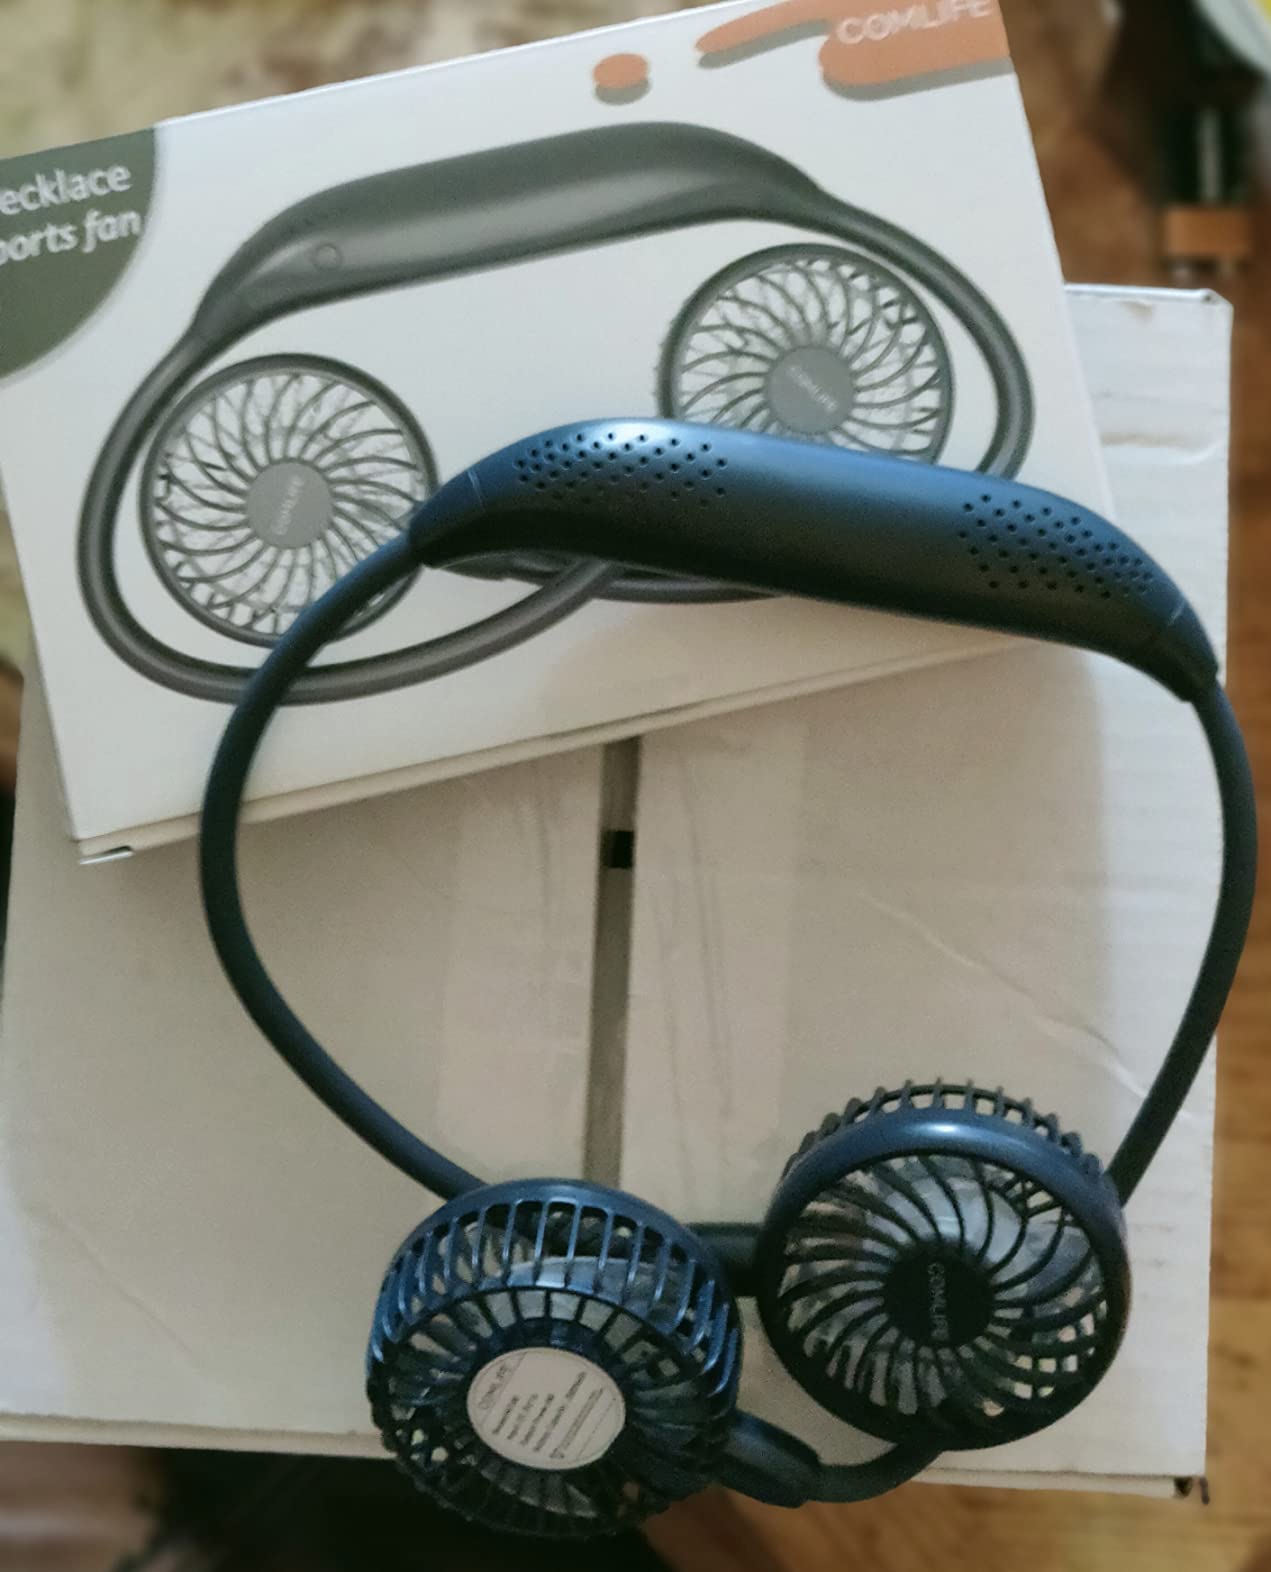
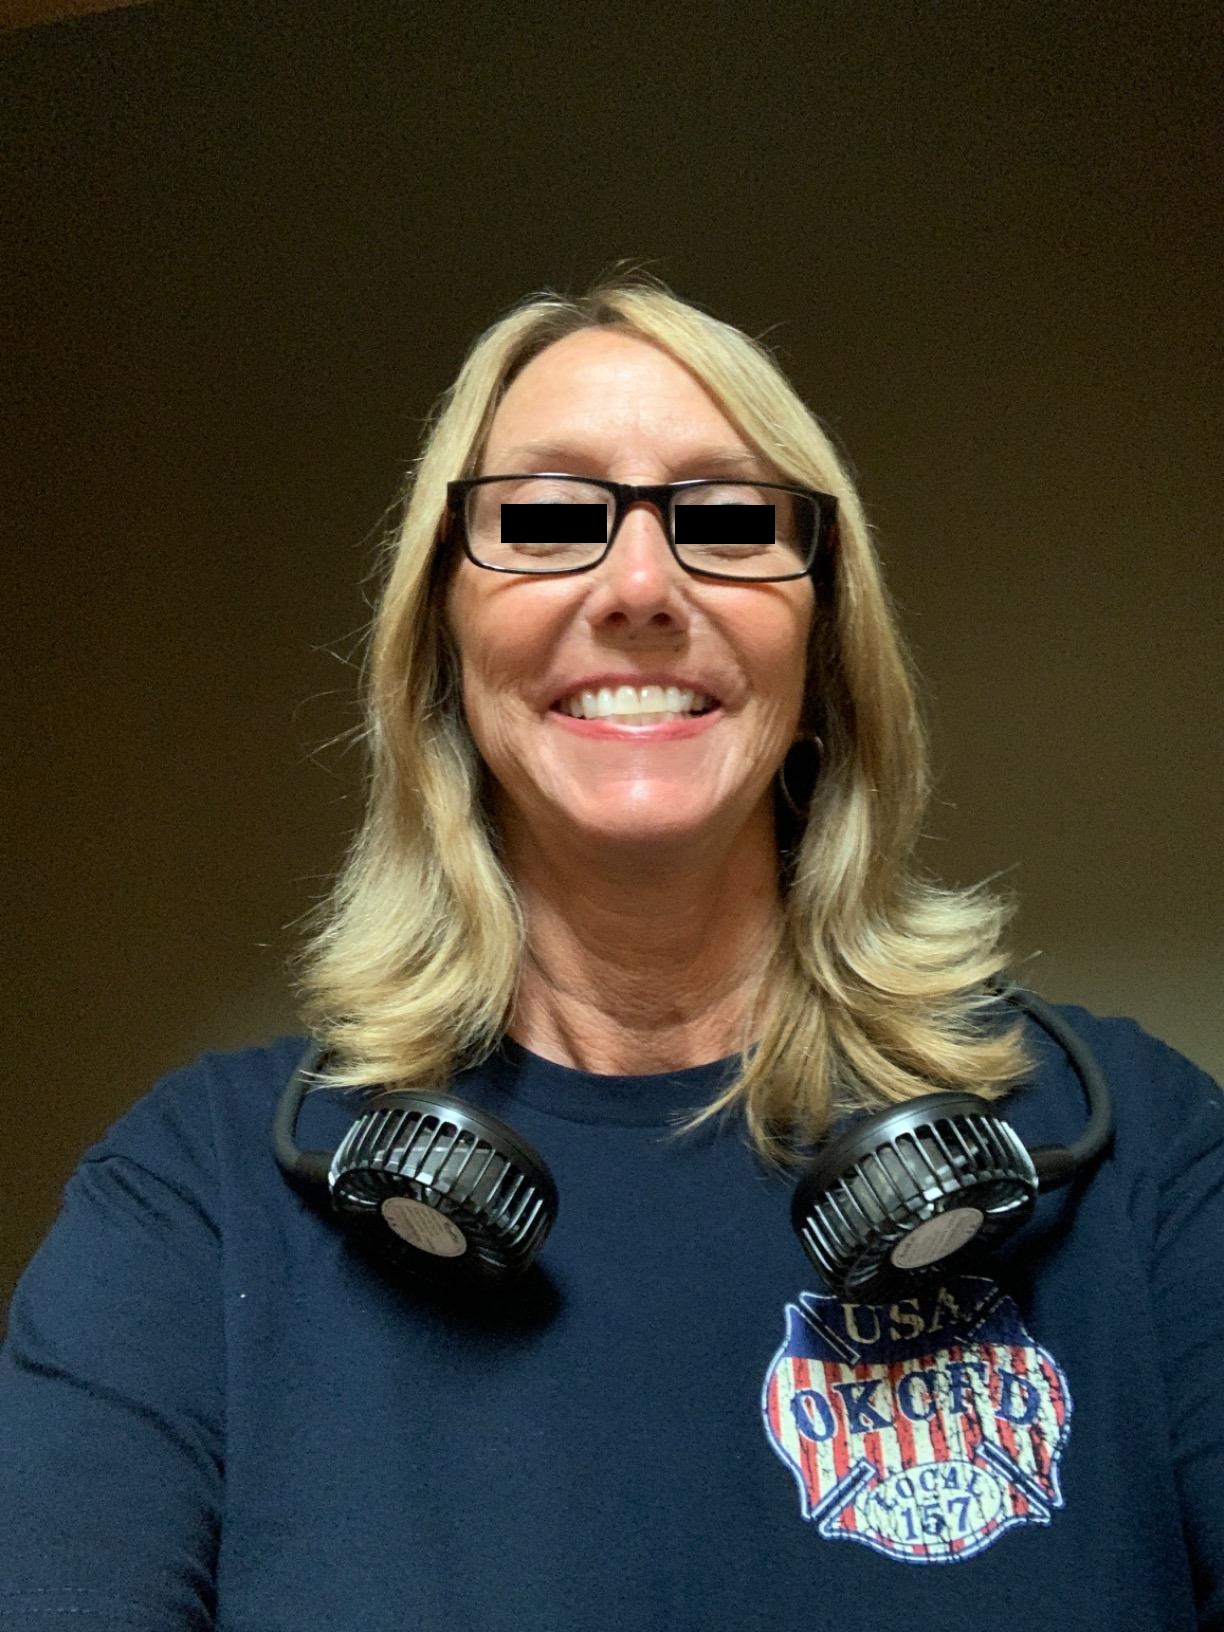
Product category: fan
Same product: no